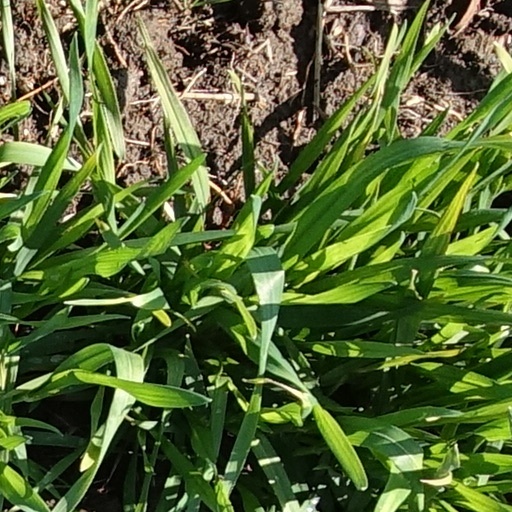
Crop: wheat